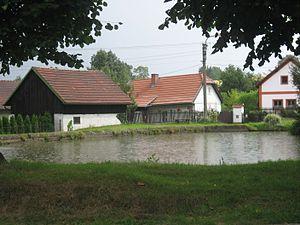
Sedlice est une commune du district de Pelhřimov, dans la région de Vysočina, en République tchèque. Sa population s'élevait à 135 habitants en 2019.